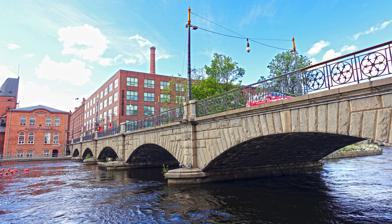
Building: Satakunnansilta
Country: Finland
Year built: 1900
Street bridge in Tampere, Finland Satakunnansilta Satakunta Bridge in July 2018 Coordinates 61°30′03.5″N 023°45′44.0″E / 61.500972°N 23.762222°E / 61.500972; 23.762222 Crosses Tammerkoski Locale Tampere , Finland Characteristics Design Arch bridge Material Stone Total length 127 m (417 ft) Width 12 m (39 ft) History Opened October 9, 1900 Statistics Daily traffic Vehicles and pedestrians Location Satakunnansilta (the ″Satakunta Bridge″) is an old bridge in Tampere , Finland , that crosses the Tammerkoski rapids north of Hämeensilta . The bridge is part of the Satakunnankatu street and is used by both vehicle traffic and pedestrians . The Satakunta Bridge was designed by engineer Karl Snellman , son of Senator J. V. Snellman . It was built between 1897 and 1900 and commissioned on October 9, 1900. The bridge is a 6-span stone arch bridge with spans of 17 meters. The width of the bridge is 11.75 meters and its total length is 112.6 meters. In 2013, the bridge railings were refurbished to the original model, and in 2014, the bridge lamps were replaced with the original model. References